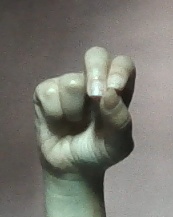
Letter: gaaf